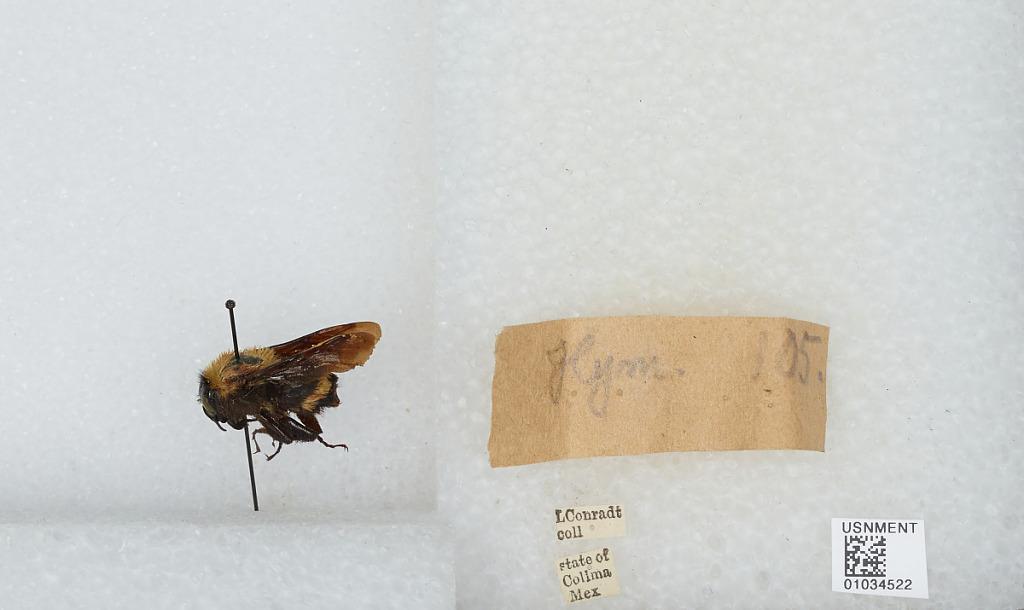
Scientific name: Bombus (Fervidobombus) steindachneri Handlirsch
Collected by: L. Conradt
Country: Mexico
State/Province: Colima